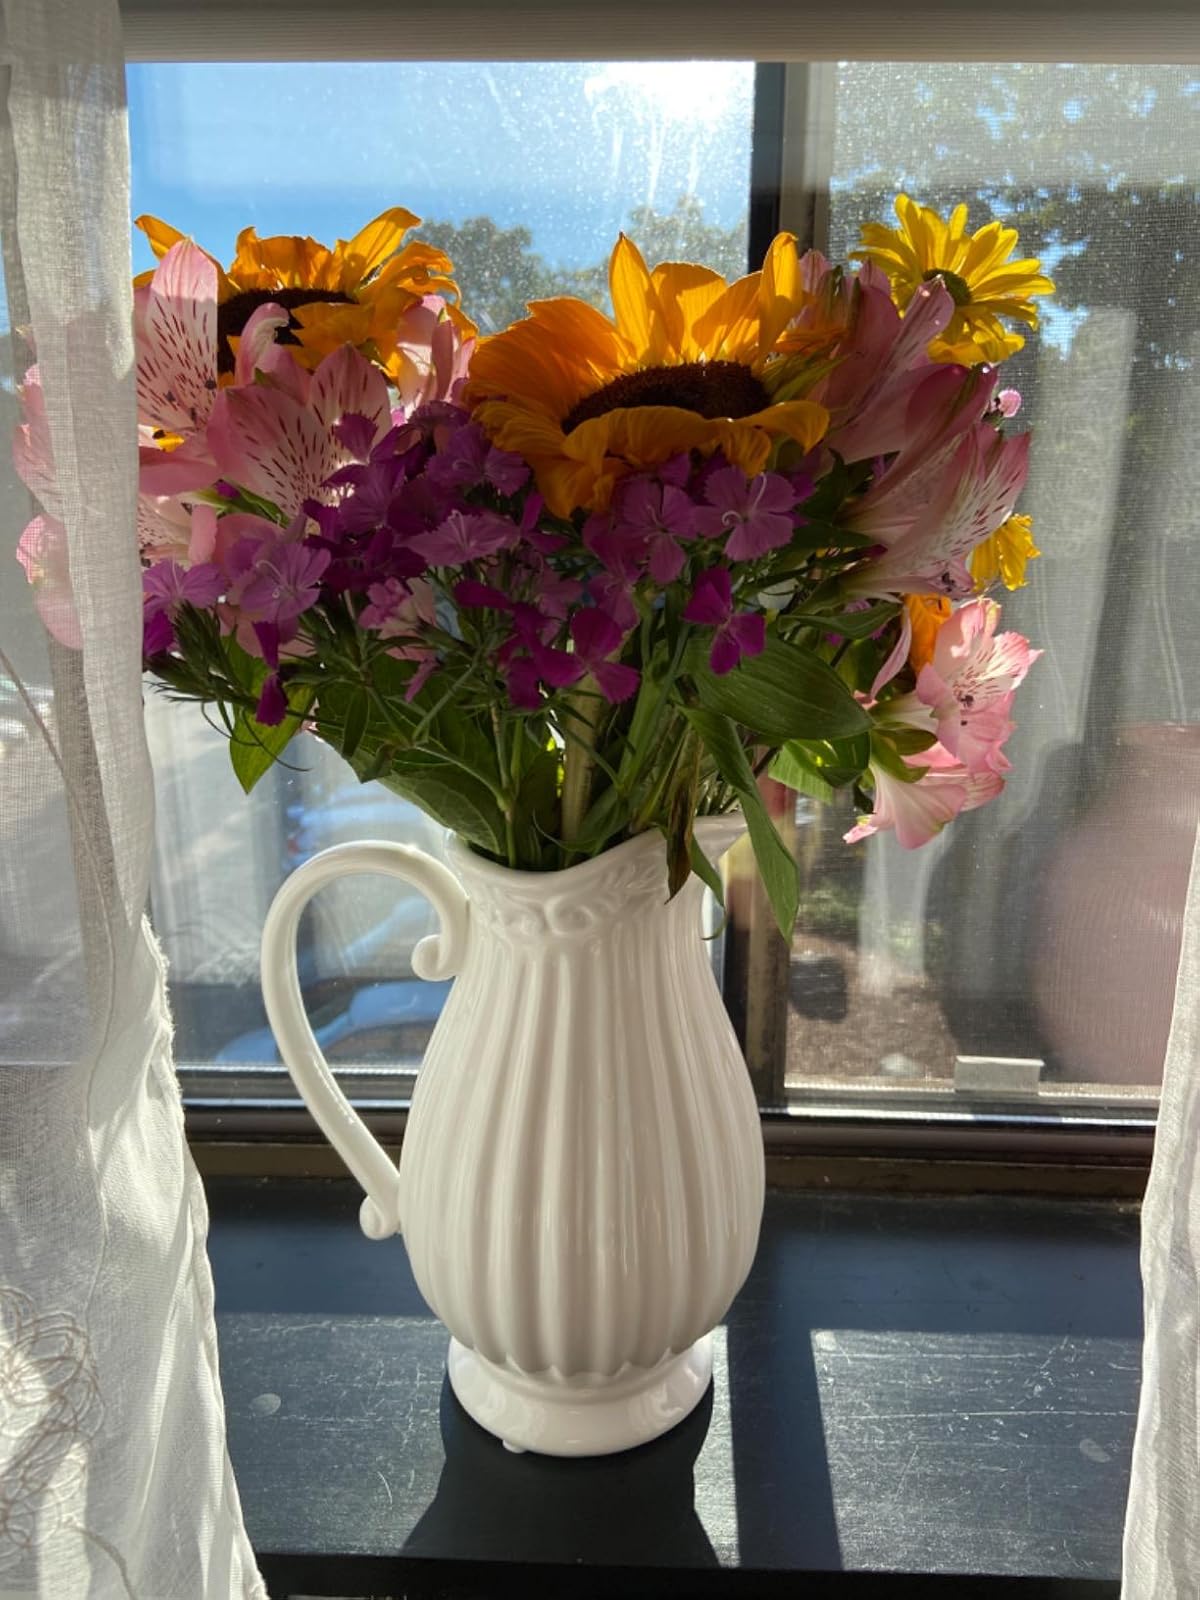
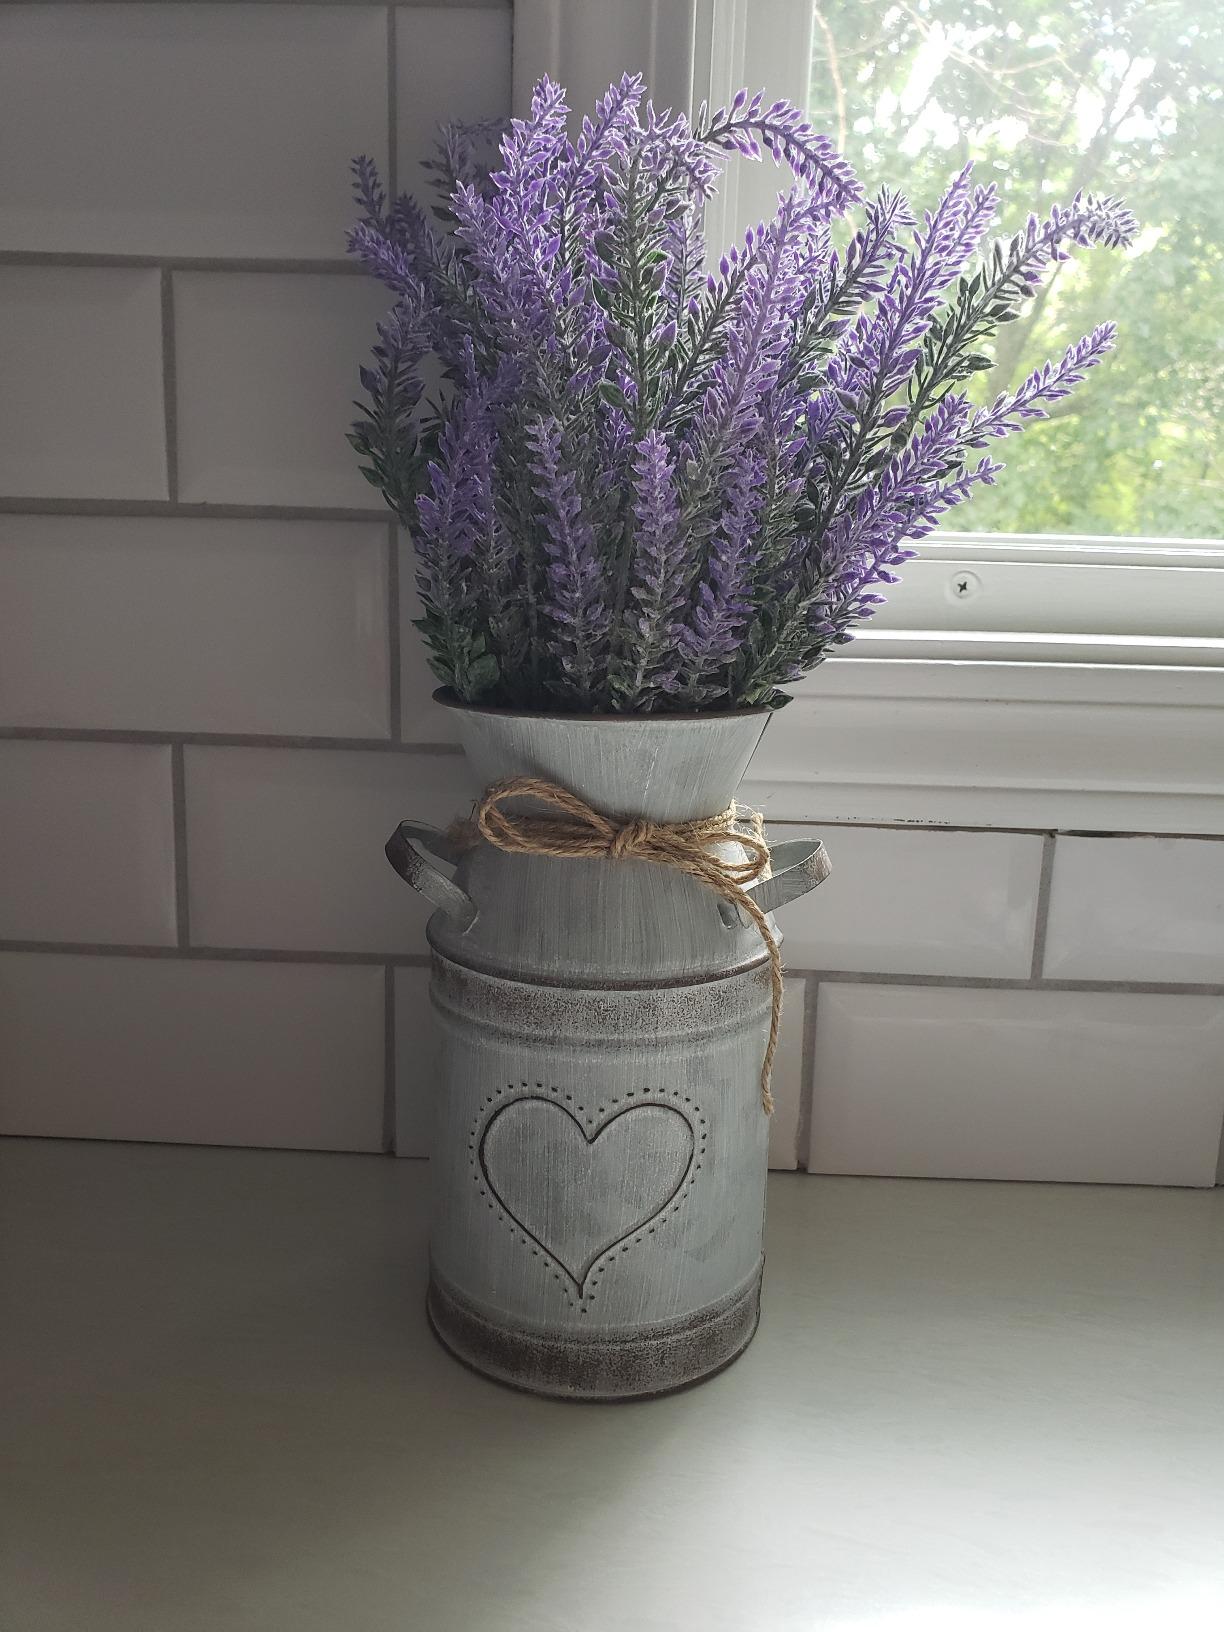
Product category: vase
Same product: no